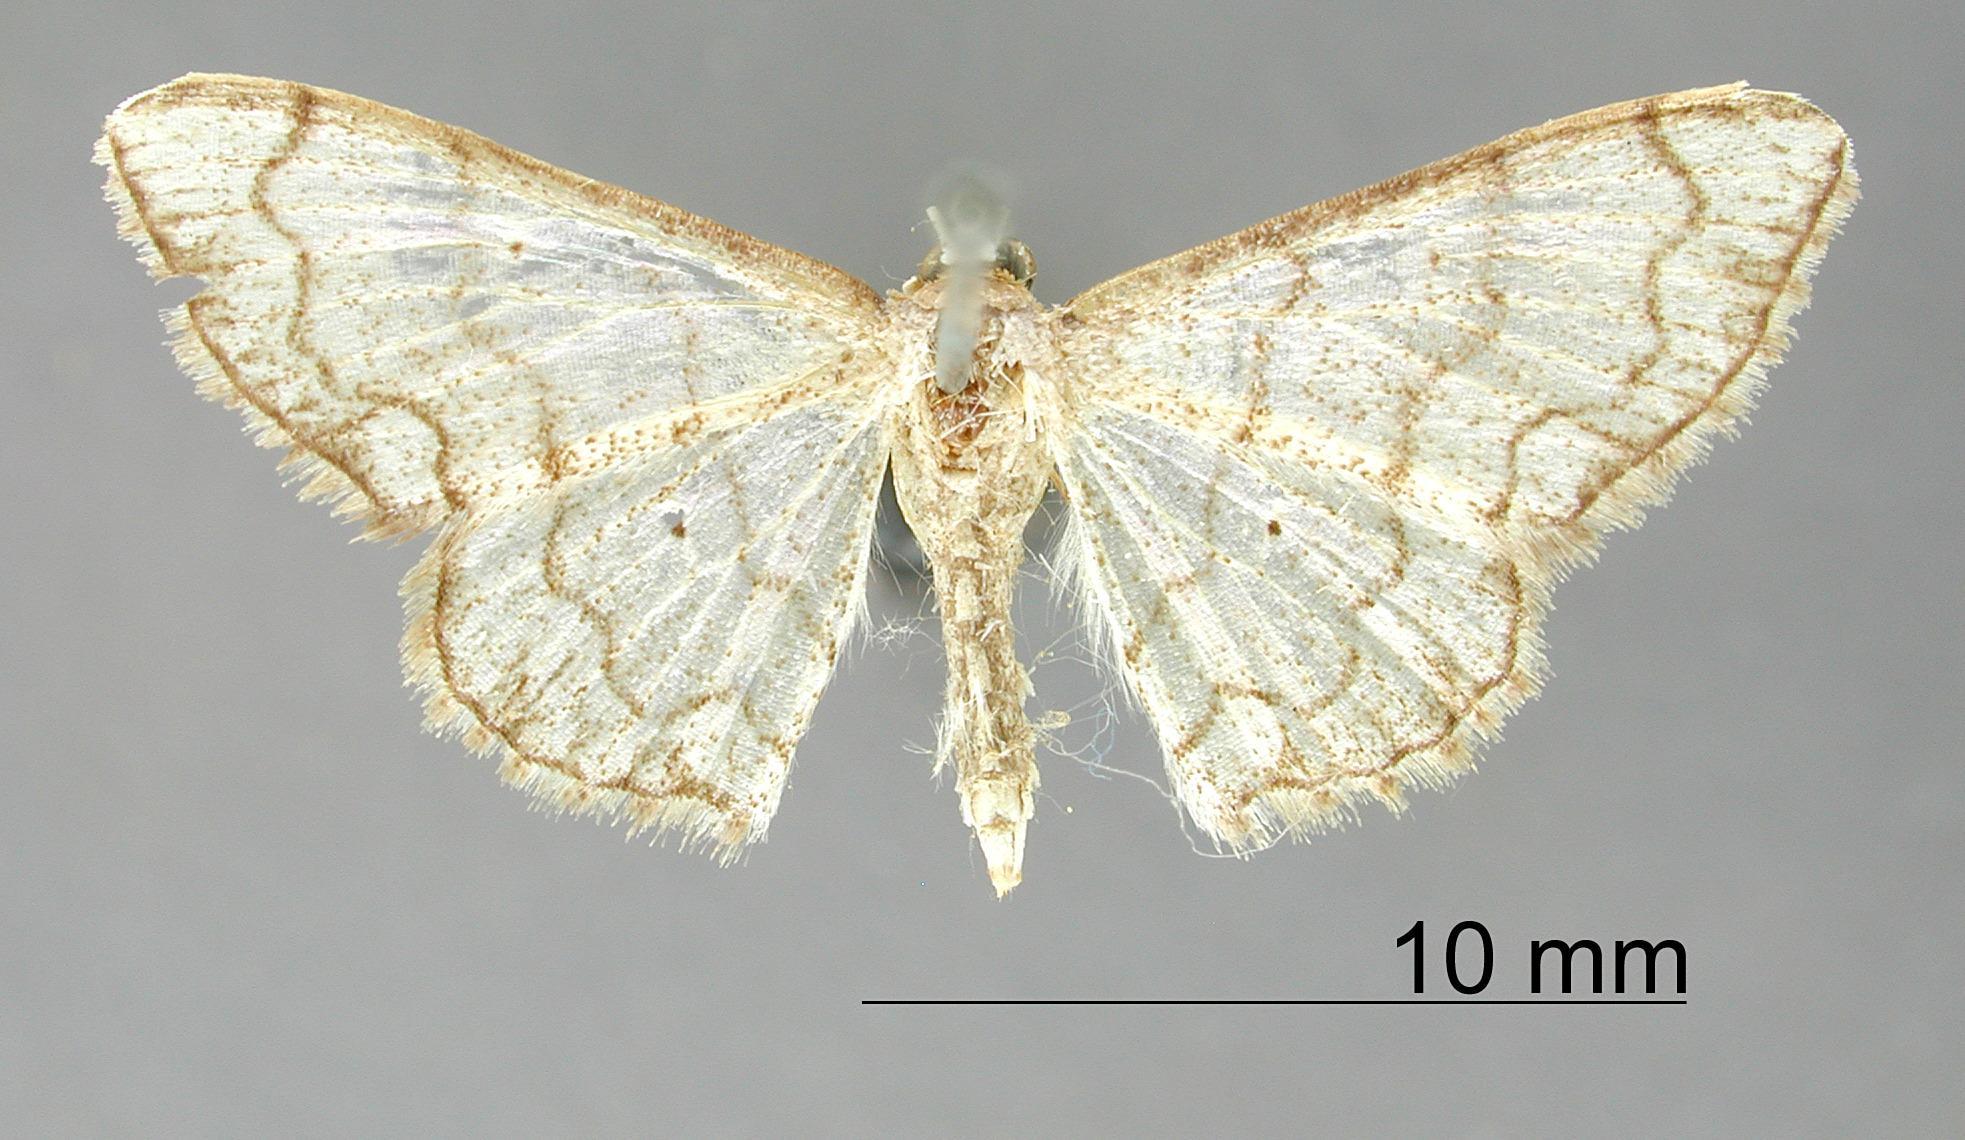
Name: Eois cumana
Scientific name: Eois cumana Schaus, 1901
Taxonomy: Animalia, Arthropoda, Insecta, Lepidoptera, Geometridae, Sterrhinae
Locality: Orizaba, Veracruz-Llave, Mexico